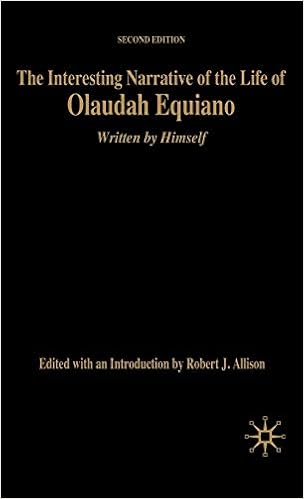
The Interesting Narrative of the Life of Olaudah Equiano: Written by Himself, Second Edition (Bedford Cultural Editions Series)
Category: Books
Review "Equiano's Narrative was so richly structured that it became the prototype of the nineteenth-century slave narrative." --Henry Louis Gates, Jr. From the Back Cover Edited and with Notes by Shelly EversleyIntroduction by Robert Reid-Pharr In this truly astonishing eighteenth-century memoir, Olaudah Equiano recounts his remarkable life story, which begins when he is kidnapped in Africa as a boy and sold into slavery and culminates when he has achieved renown as a British antislavery advocate. The narrative "is a strikingly beautiful monument to the startling combination of skill, cunning, and plain good luck that allowed him to win his freedom, write his story, and gain international prominence," writes Robert Reid-Pharr in his Introduction. "He alerts us to the very concerns that trouble modern intellectuals, black, white, and otherwise, on both sides of the Atlantic." The text of this Modern Library Paperback Classic is set from the definitive ninth edition of 1794, reflecting the author's final changes to his masterwork. About the Author Robert J. Allison is Associate Professor of History and Chair of the Department of History at Suffolk University.
Features: More than just a fascinating story, Olaudah Equiano's autobiography - the first slave narrative to be widely read - reveals many aspects of the eighteenth-century Western world through the experiences of one individual. The second edition takes into consideration the latest scholarship on Atlantic history and the history of slavery. Professor Allison s introduction, which places Equiano s narrative in the context of the Atlantic slave trade, has been revised and updated to include a discussion of the geographic origins of African slaves and the debate over Equiano s birthplace. Expanded and improved pedagogical features include contemporary illustrations with extensive captions and a map showing the travels of Equiano in more detail. Helpful footnotes provide guidance throughout the eighteenth-century text, and a chronology and an up-to-date bibliography aid students in their study of this thought-provoking narrative.